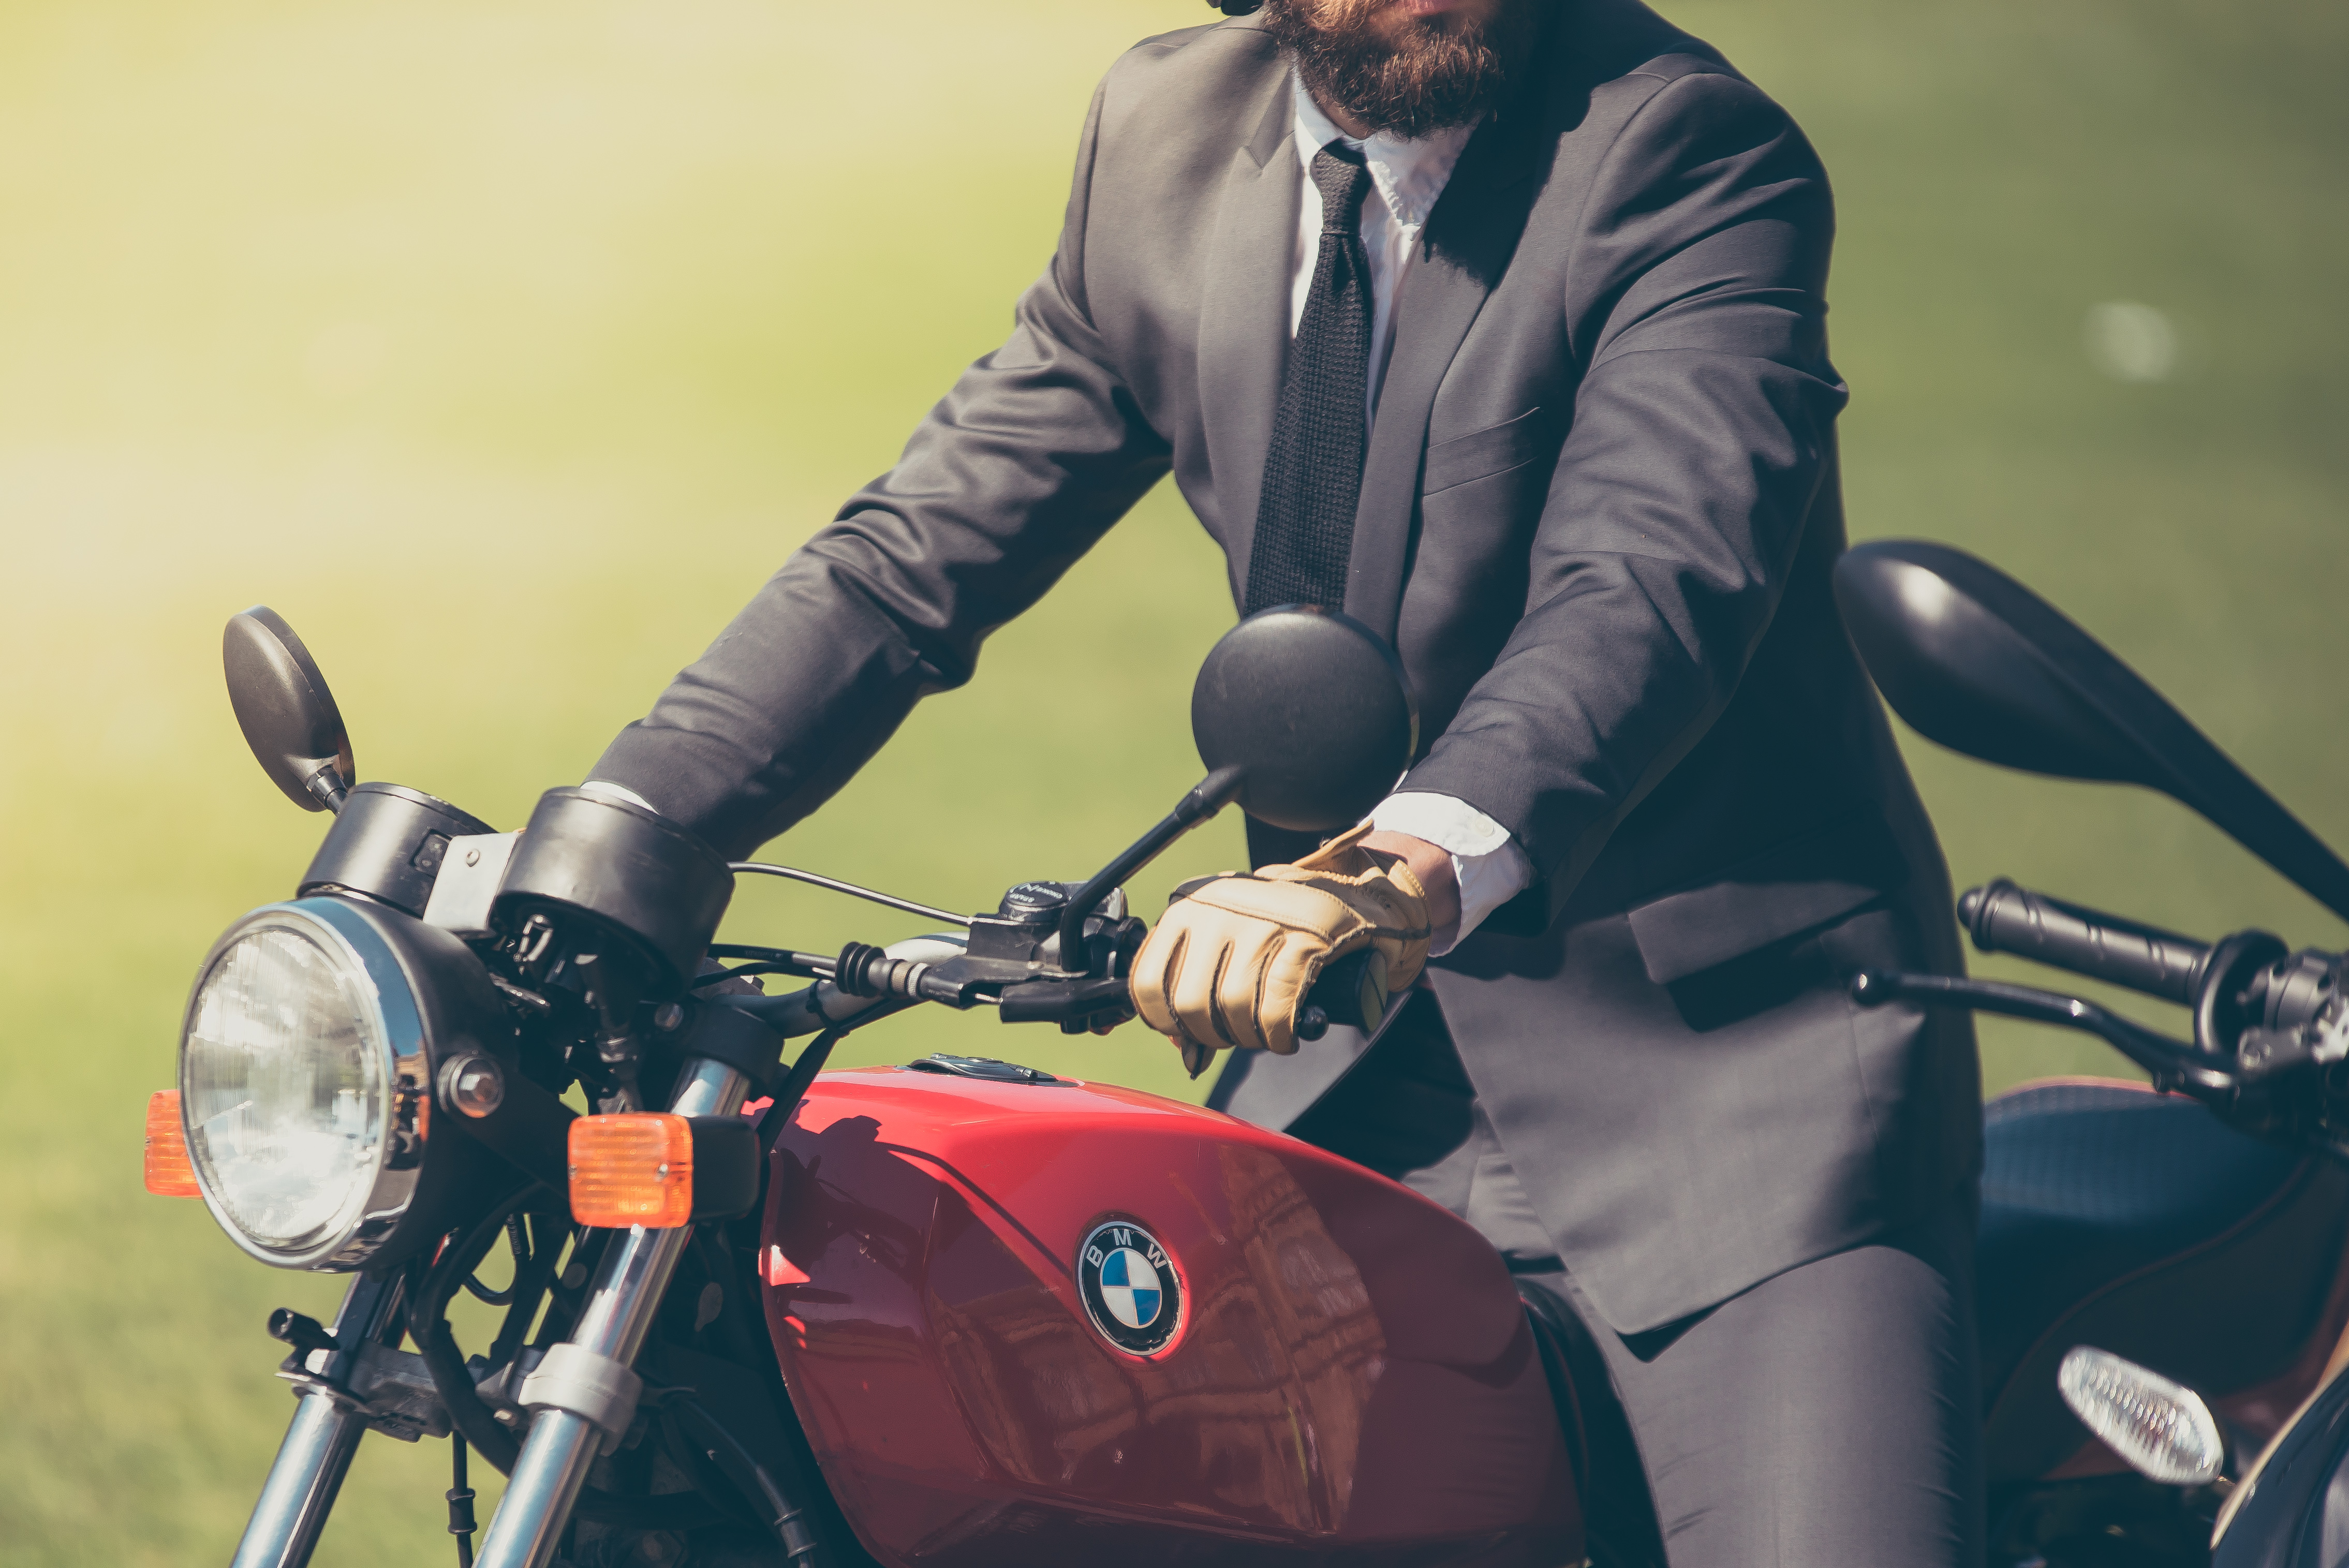
man, suit, blur, bicycle, bike, recreation, rider, vehicle, motorcycle, sitting, headlight, motorbike, beard, emblem, close up, tuxedo, outdoors, motor, bmw, biker, adult, motorcycling, land vehicle, transportation system, designer suit, formal coat